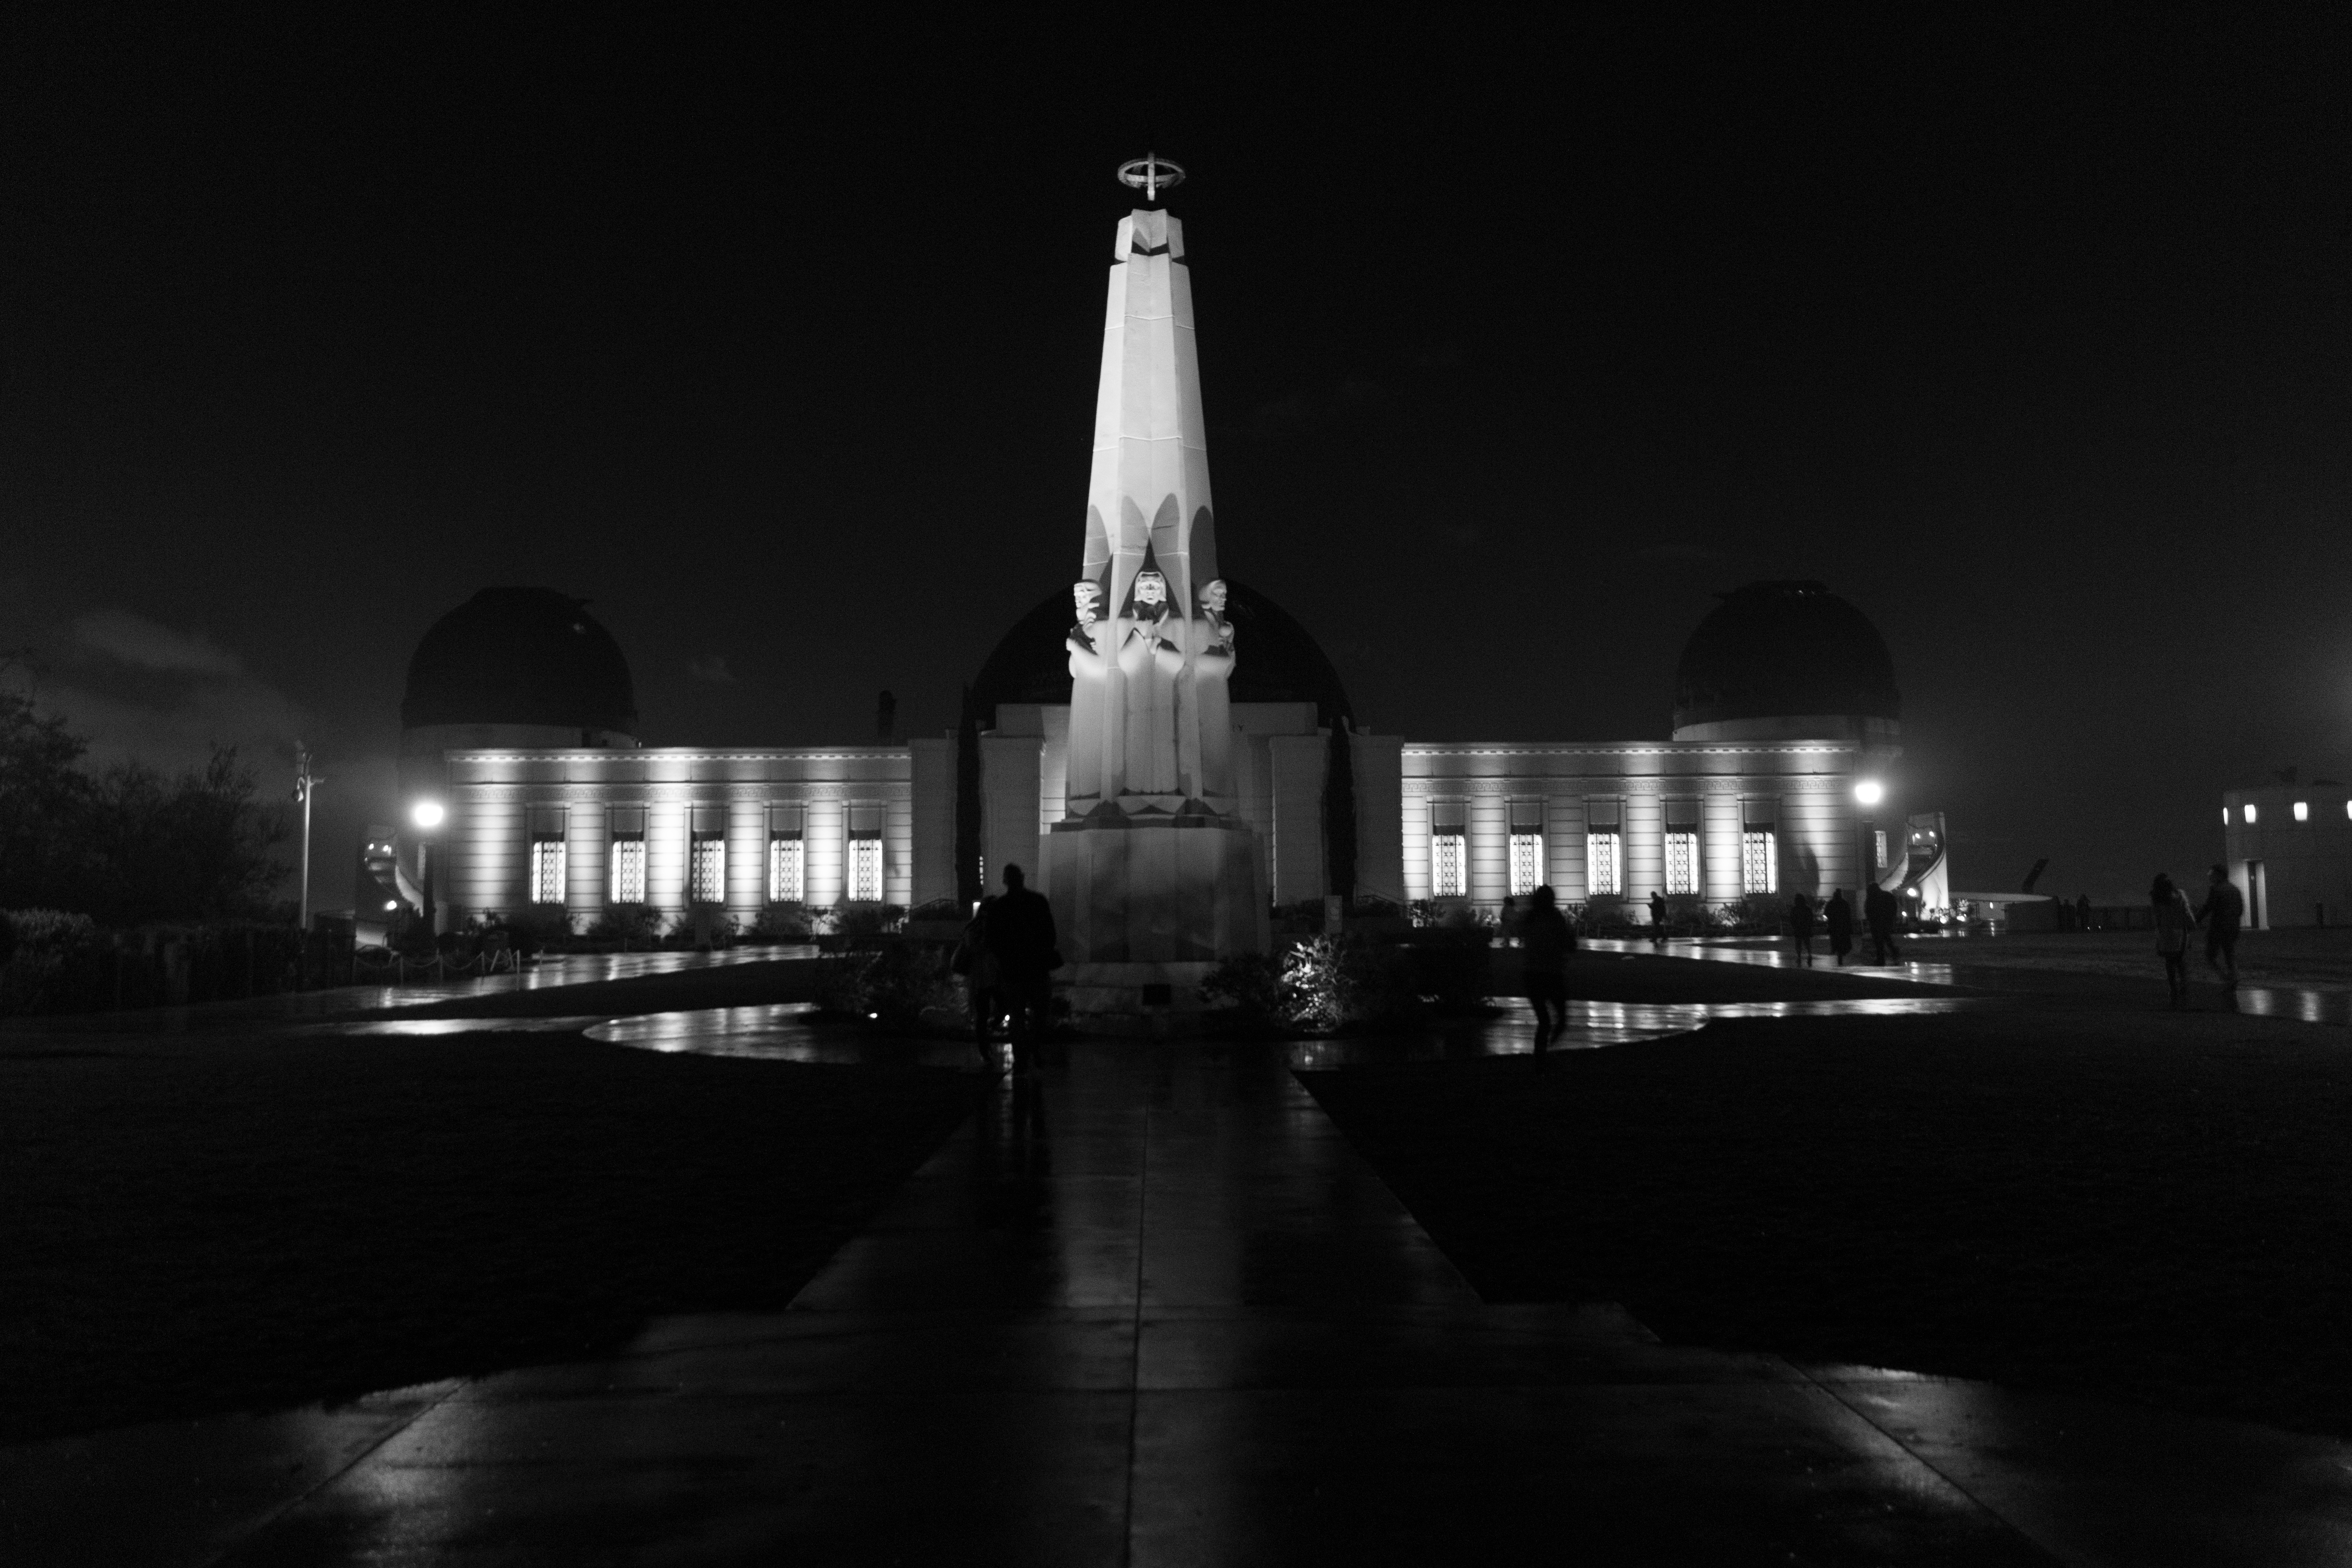
light, black and white, night, photography, cityscape, dusk, evening, reflection, tower, darkness, monochrome, lighting, symmetry, monochrome photography